Dina Butti

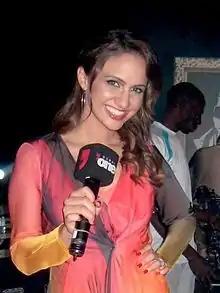
Dina Butti behind the scenes at Imran Khan music video shoot

Dina Butti is an Egyptian/Canadian TV presenter, content creator and voiceover artist. She is most known as a TV presenter on the United Arab Emirates’ English television channel, Dubai One, where she co-hosted the channel's celebrity program, "That's Entertainment", reported for their Expo 2020 Dubai daily live coverage and is currently hosting their evening lifestyle show,